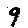
Label: 9